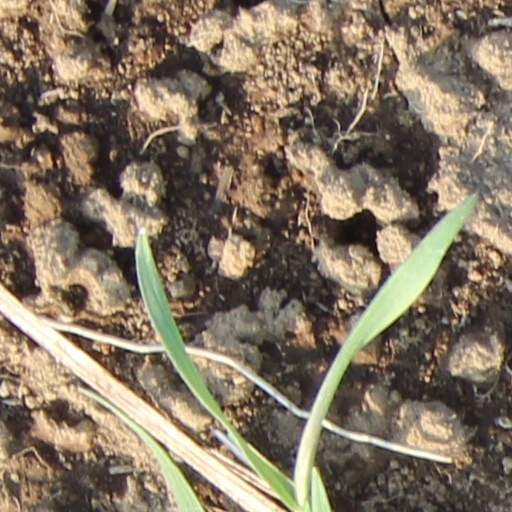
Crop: wheat